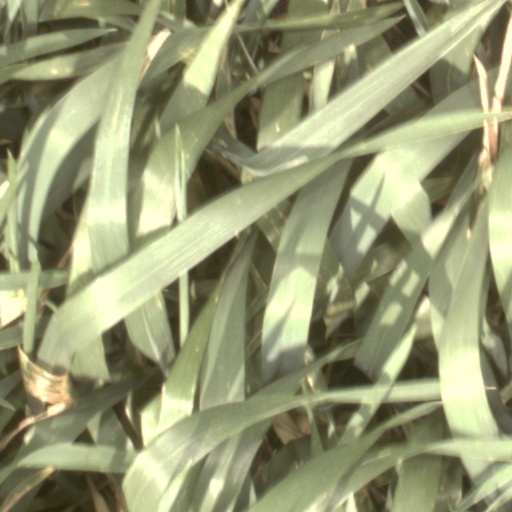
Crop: wheat